Tabernanthalog

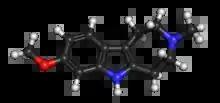

Tabernanthalog (TBG; developmental code name DLX-007) is a non-selective serotonin receptor modulator and non-psychedelic psychoplastogen of the ibogalog group related to the iboga alkaloid tabernanthine but with a simplified chemical structure. It was developed by David E. Olson and colleagues at the University of California, Davis. The drug is being developed by Delix Therapeutics as a potential pharmaceutical drug for treatment of neuropsychiatric disorders.